Neverwinter Nights 2

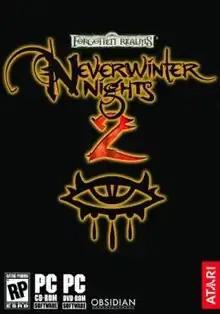
North American PC cover art

Neverwinter Nights 2 is a role-playing video game developed by Obsidian Entertainment and published by Atari Interactive. It is the second installment in the "Neverwinter Nights" series and is the sequel to BioWare's "Neverwinter Nights", based on the "Dungeons & Dragons" fantasy tabletop role-playing game. "Neverwinter Nights 2" utilizes an adaptation of the "Dungeons & Dragons" 3.5 edition rules. Players create player characters to represent themselves in the game, using the same character creation rules as found in the "Dungeons & Dragons" game. They may gain the assistance of additional party members, and they eventually acquire a keep that can be used as a base of operations. "Neverwinter Nights 2" is set in the Forgotten Realms campaign setting—in and around the city of Neverwinter. The story is mostly unrelated to "Neverwinter Nights" and follows the journey of an orphaned adventurer investigating a group of mysterious artifacts known as "silver shards" and their connection to an ancient, evil spirit known as the King of Shadows.